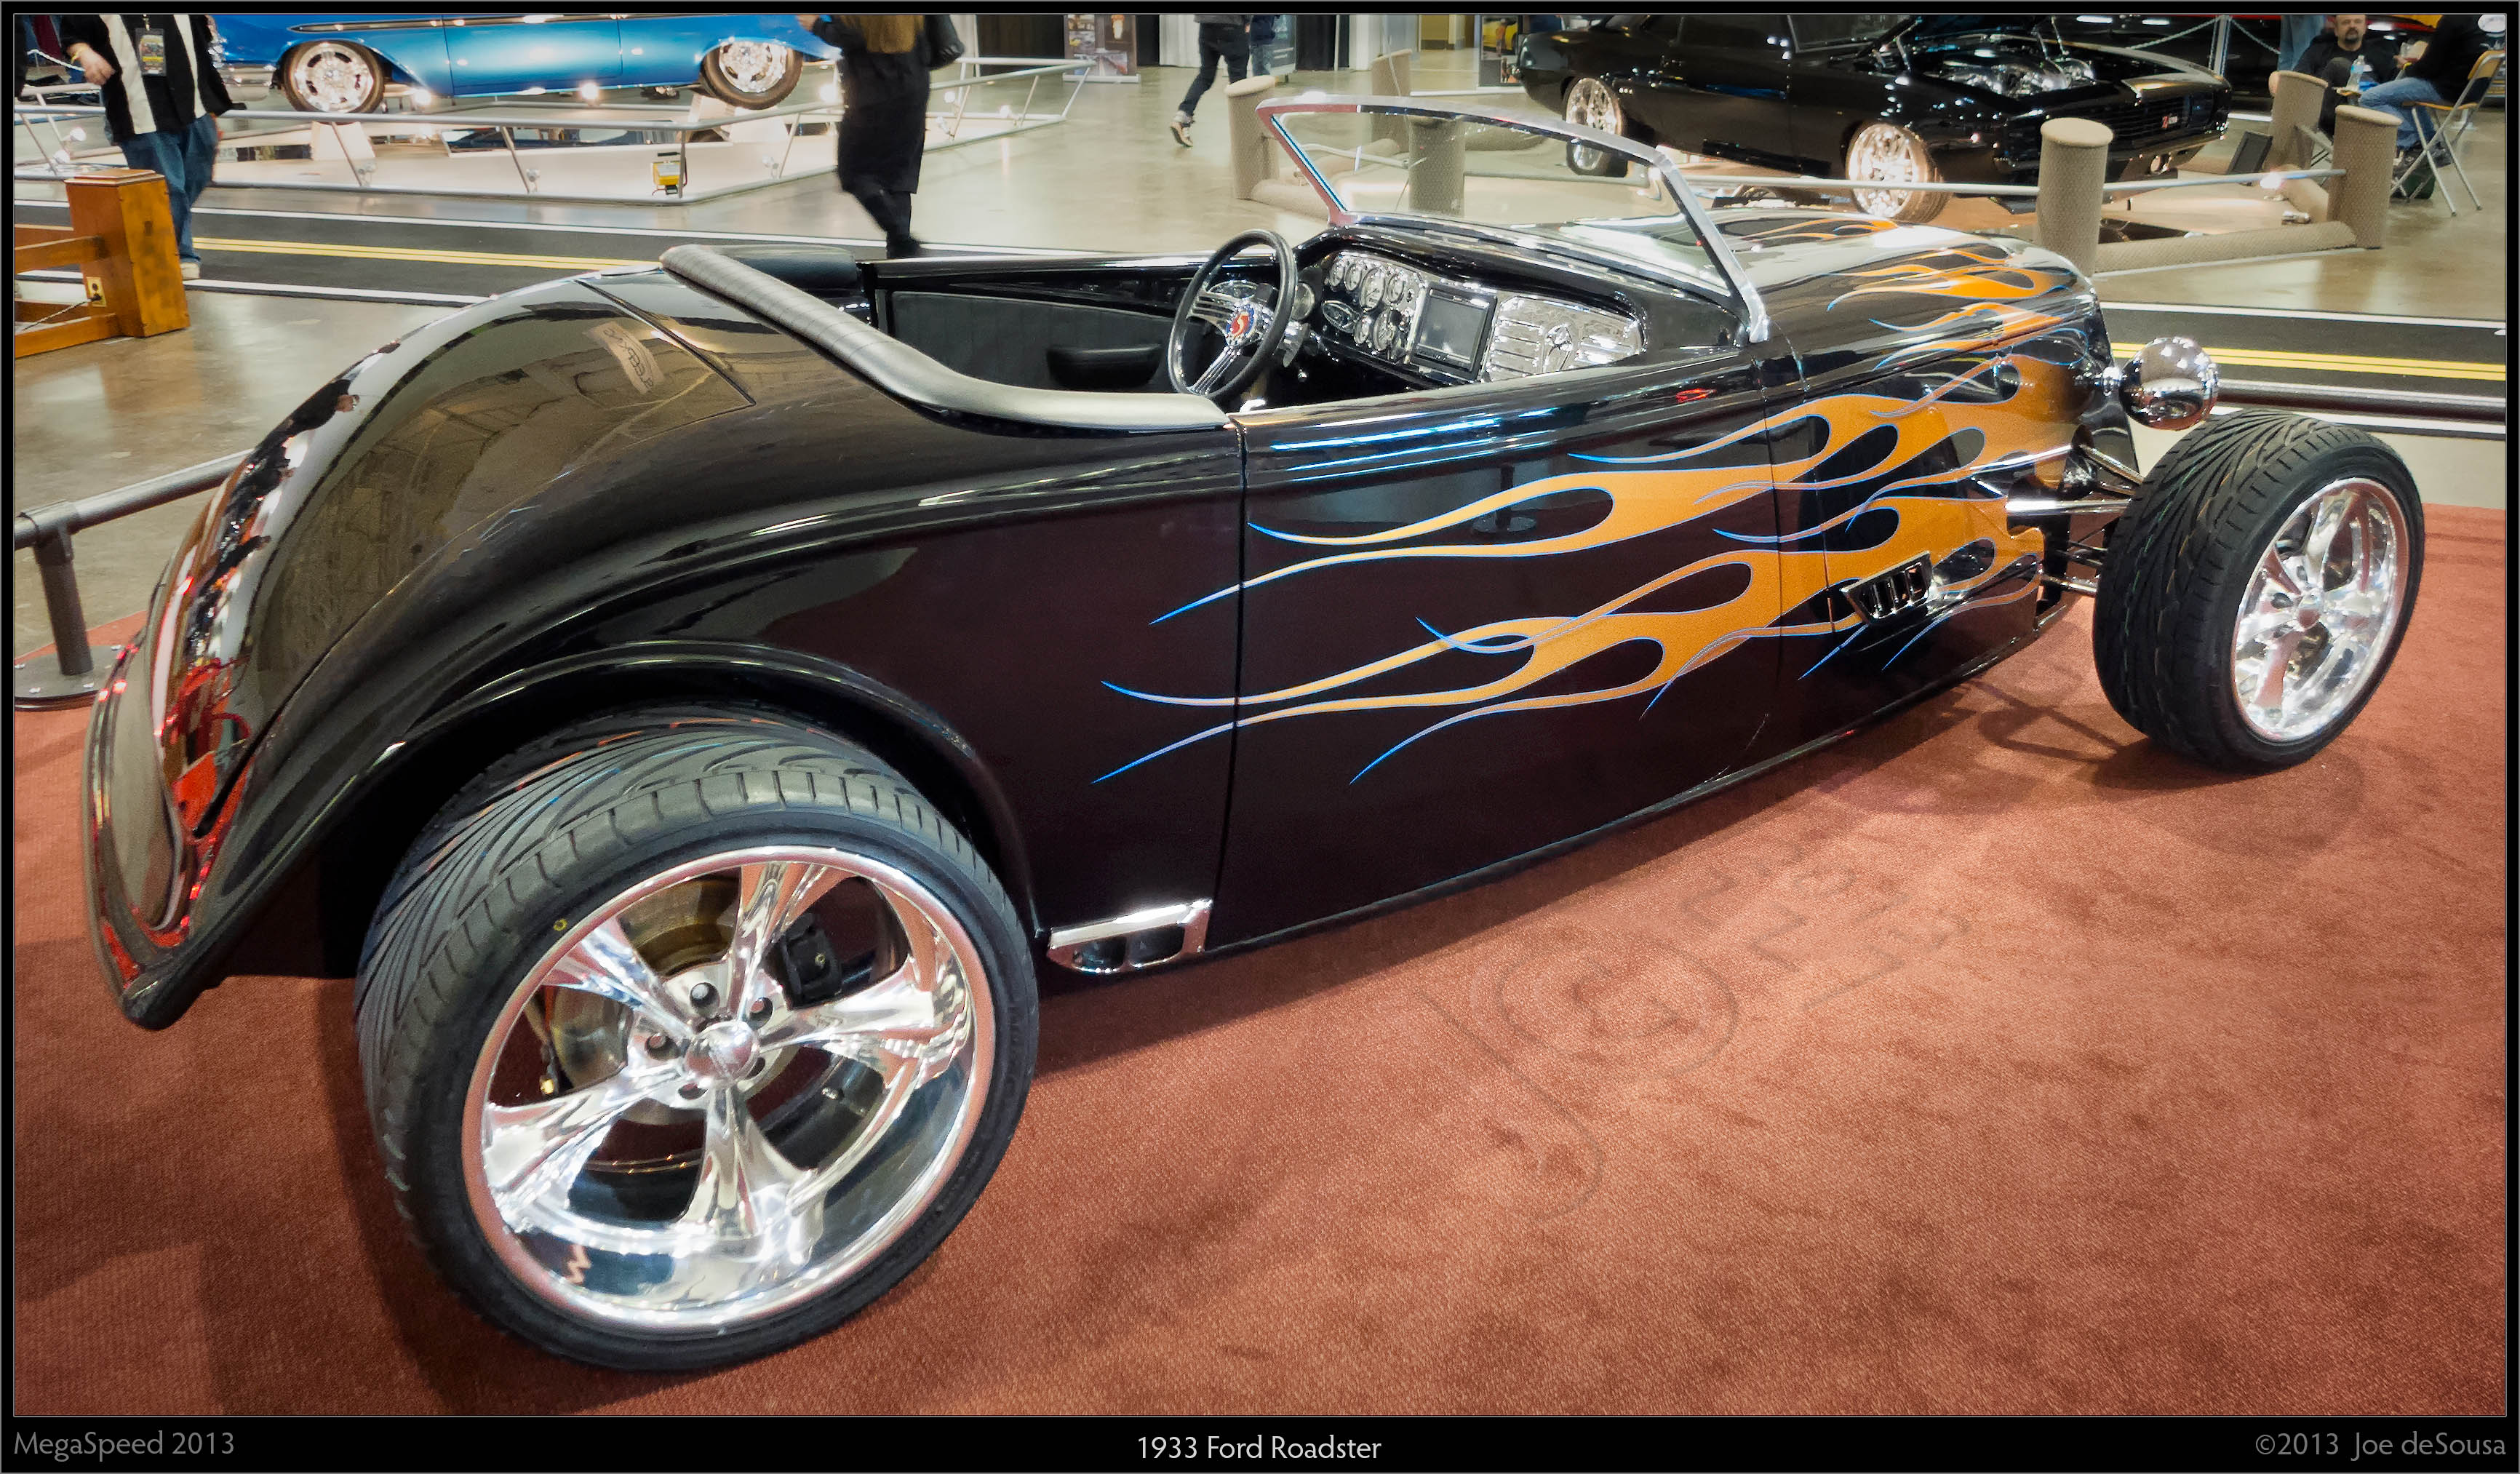
car, wheel, vehicle, show, factory, sports car, vintage car, supercar, 2013, ford, canada, mississauga, ontario, lumix, panasonic, dmc, lx7, panasoniclumixdmclx7, custom, roadster, megaspeed, five, 1933, antique car, hot rod, auto show, land vehicle, automobile make, automotive design